Claude Pennetier

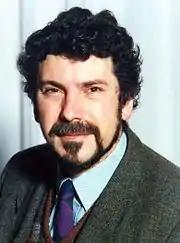

A researcher at the CNRS, he specialises in the social history of activism.